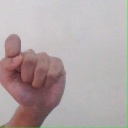
अक्षर: घ